The Colbert Report

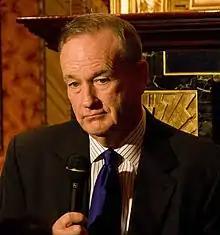
The character is primarily a parody of cable news pundits, particularly Bill O'Reilly, pictured above.

Despite his appearance of always being in charge, Colbert is vulnerable: he feels deeply threatened by those wielding more power than he, and he suffers from "arctophobia", the fear of bears, which he refers to as "giant, marauding, godless killing machines". He will alert the audience to what he perceives as the latest national threat (the subject of a recurring bit, "ThreatDown"), only to justify his own fears and impose those onto his audience.